William P. Gerberding

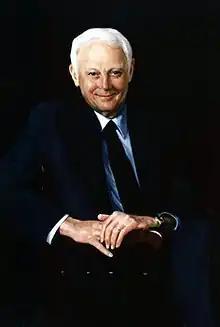
Portrait of William Passavant Gerberding by Margaret Holland Sargent

William Passavant Gerberding (September 9, 1929December 27, 2014) was an American educator. He served as the 2nd chancellor of the University of Illinois at Urbana-Champaign from 1978 to 1979 and as the 27th president of the University of Washington from 1979 to 1995.